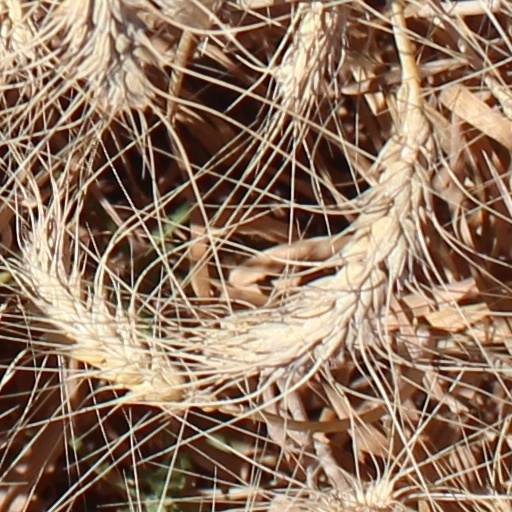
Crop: wheat